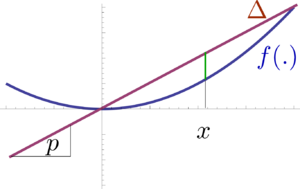
Transformation de Legendre et minimisation.
La transformation de Legendre est une opération mathématique qui, schématiquement, transforme une fonction définie par sa valeur en un point en une fonction définie par sa tangente. Elle tire son nom du mathématicien Adrien-Marie Legendre.